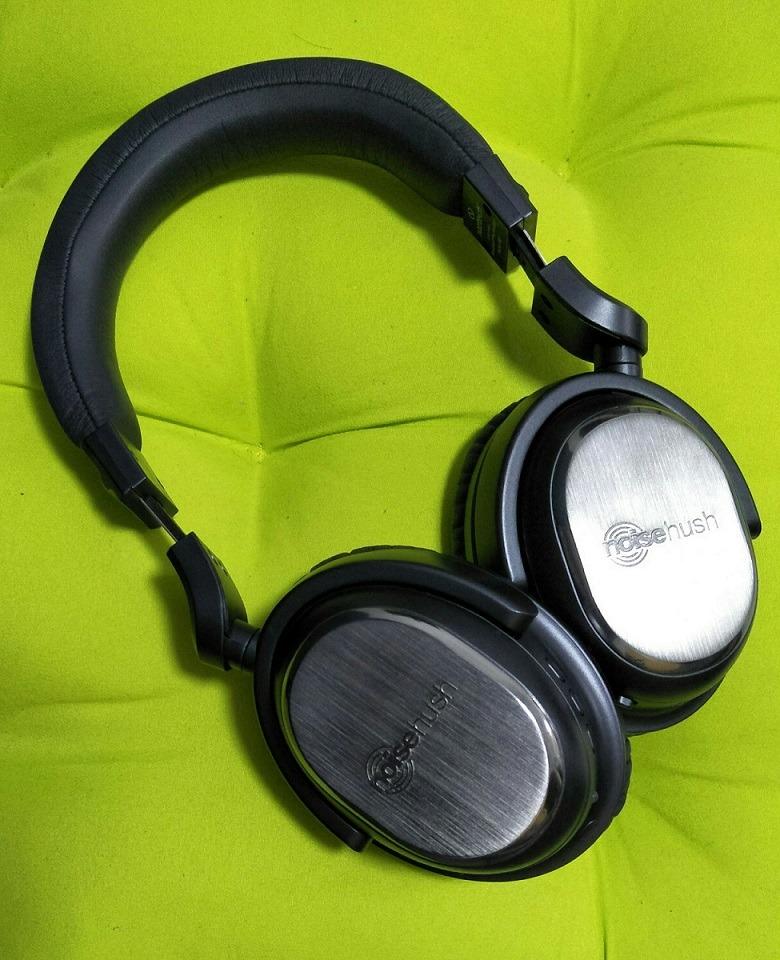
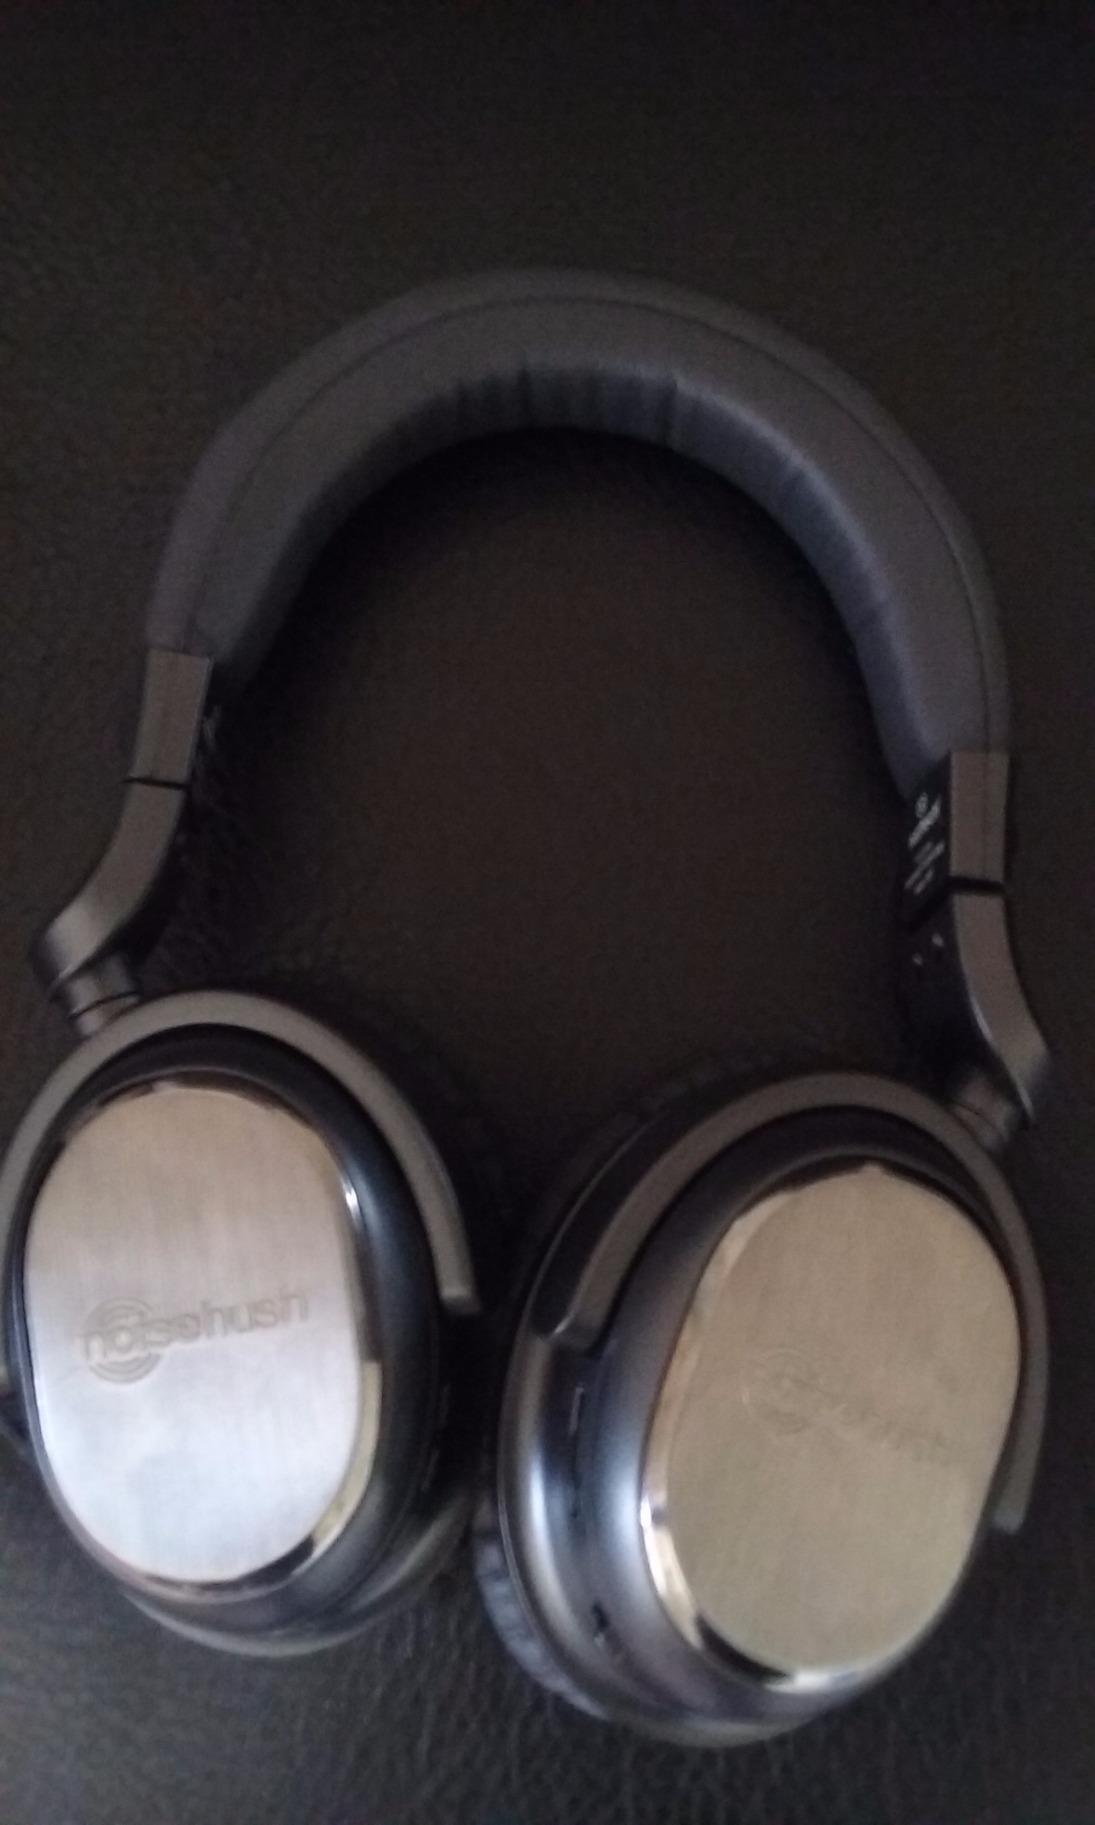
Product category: headphones
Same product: yes